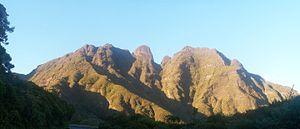
Morne de Fourche.
Le morne de Fourche est un sommet de montagne de l'île de La Réunion, un département d'outre-mer français dans l'océan Indien. Situé le long de la crête du massif du Piton des Neiges qui sépare les cirques naturels de Mafate et Salazie, respectivement à l'ouest et à l'est, il culmine à 2 267 mètres d'altitude.